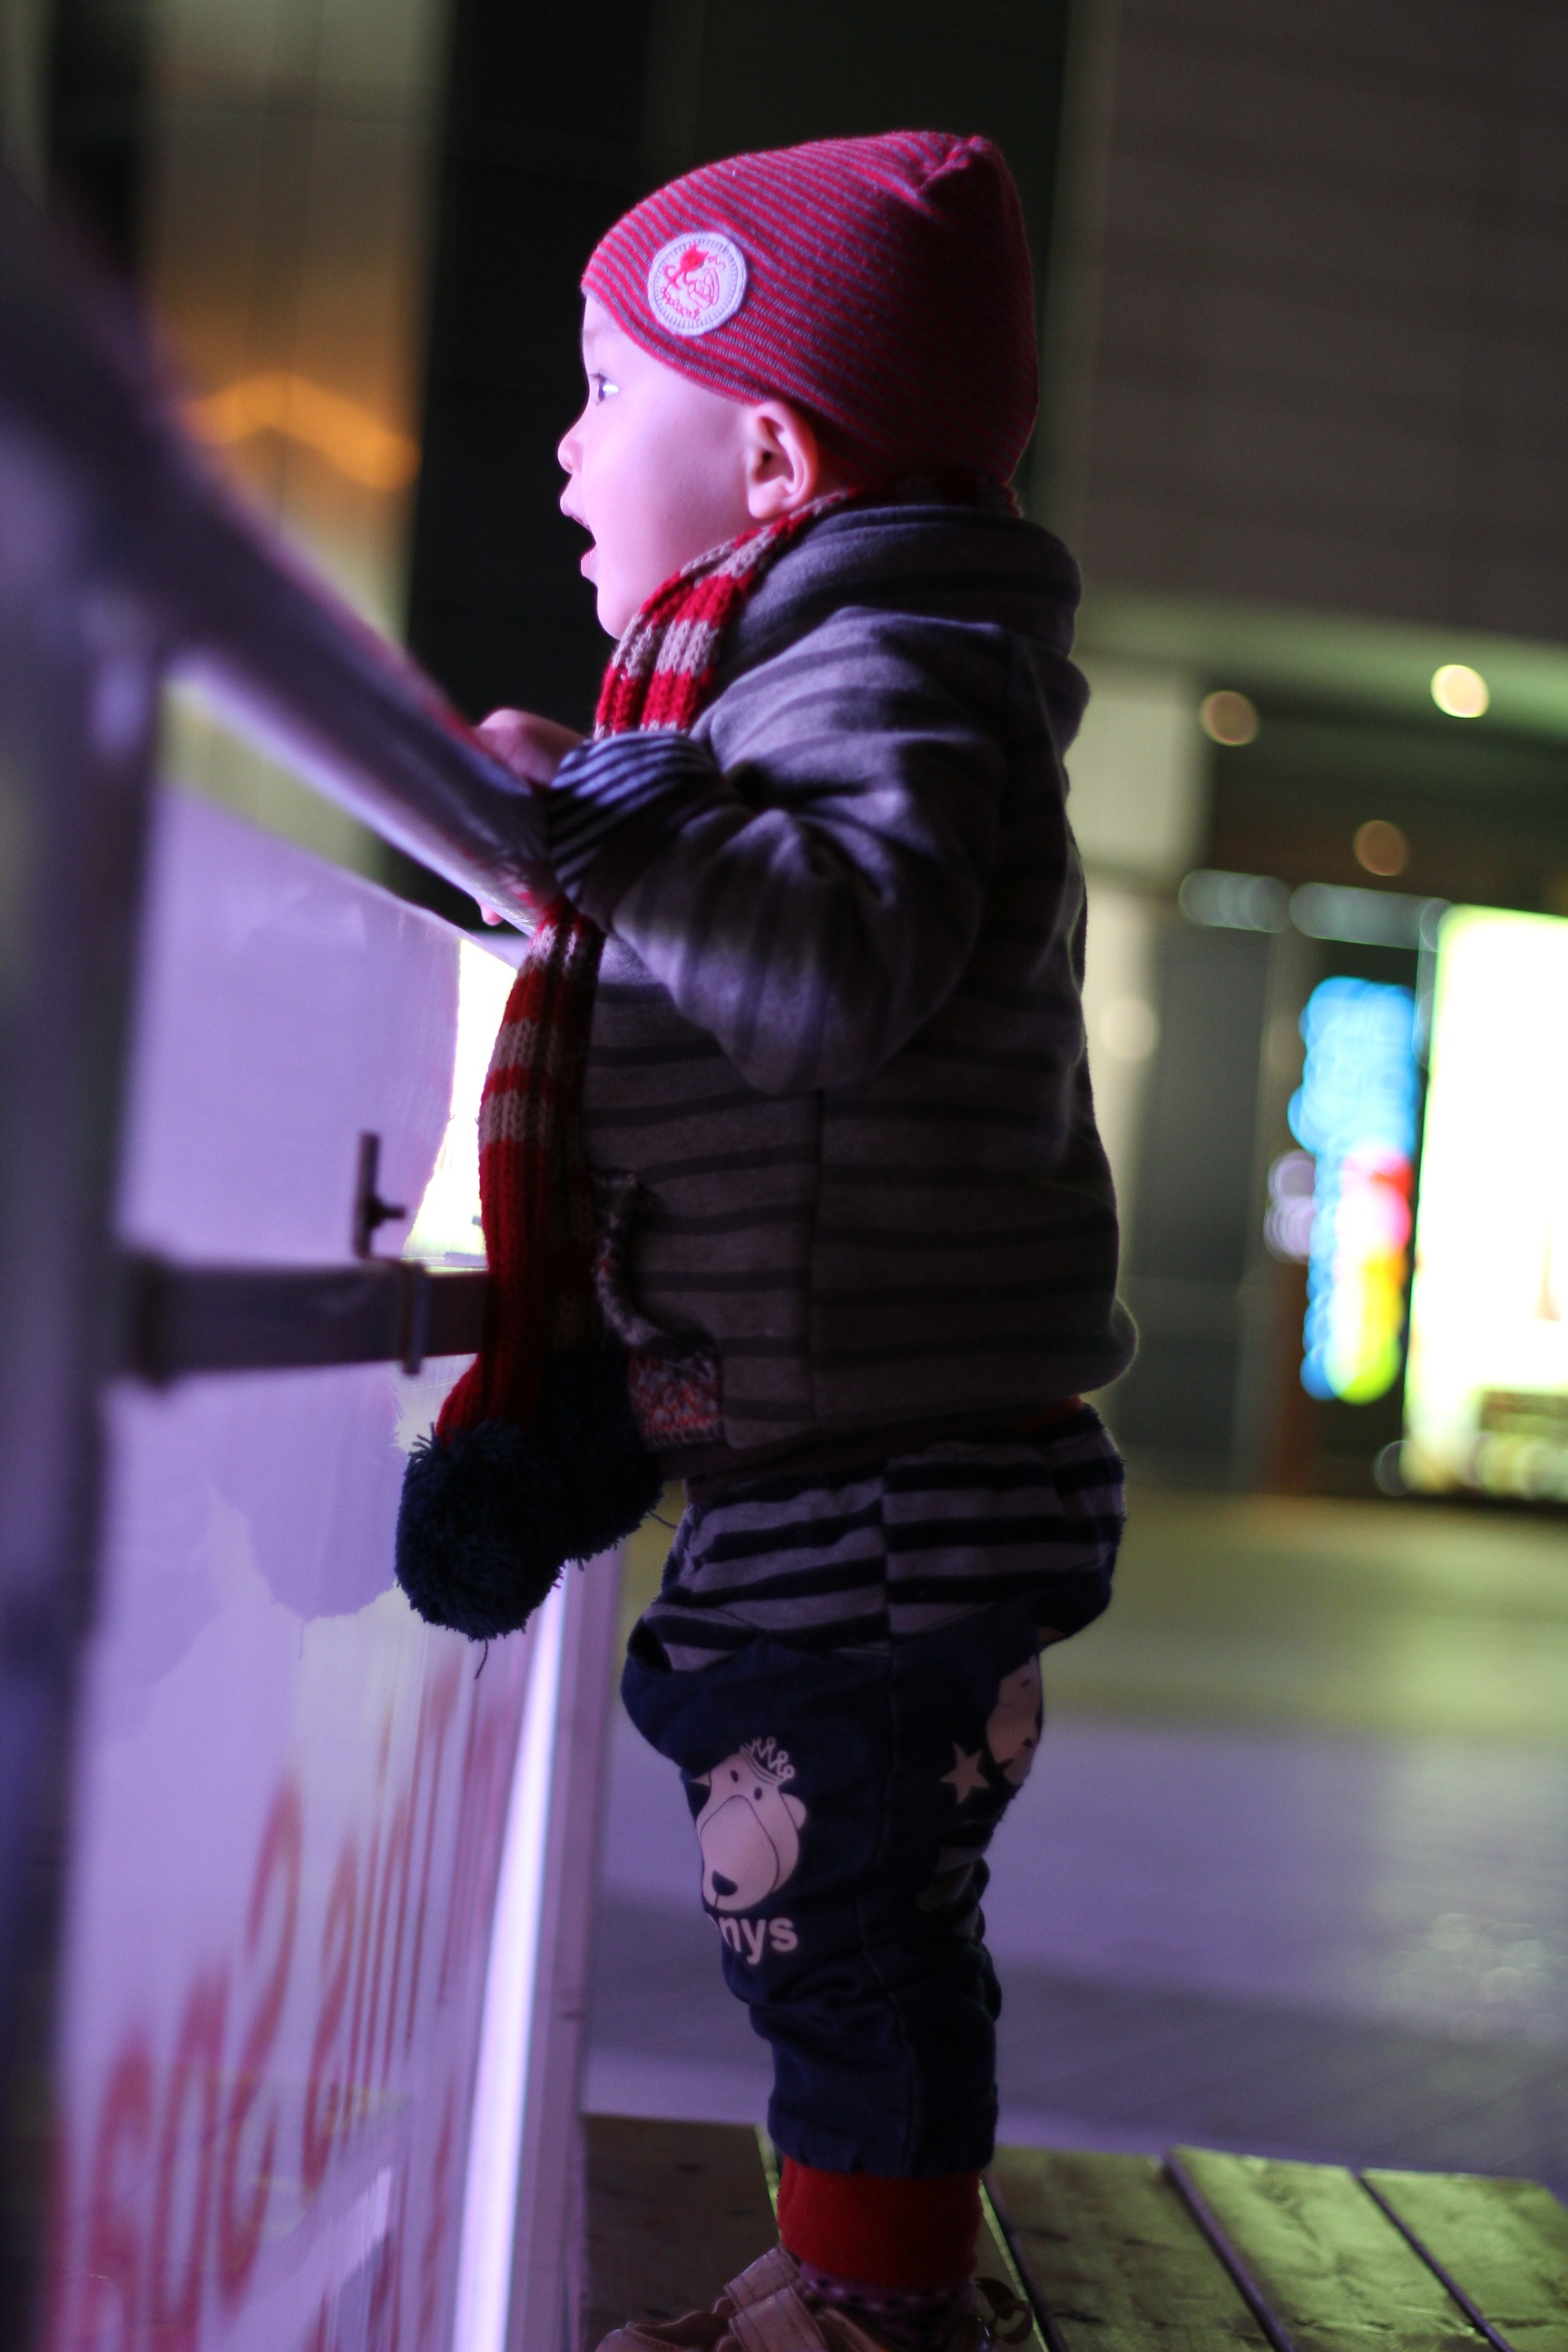
red, color, child, clothing, lady, baby, kids, costume, chinese children